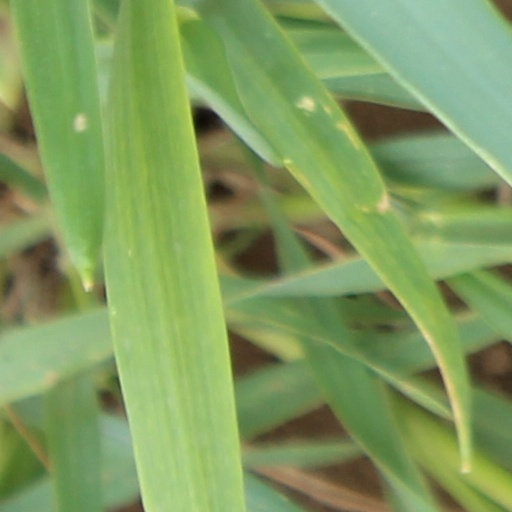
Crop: wheat